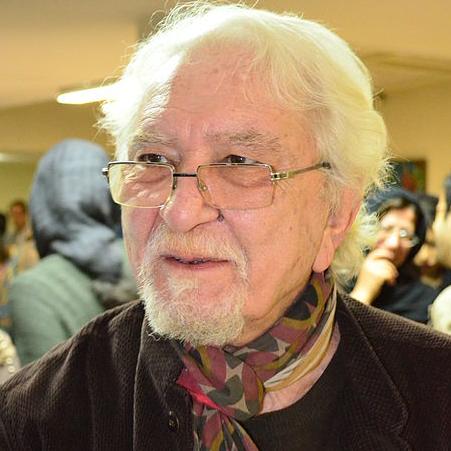
Age: 77